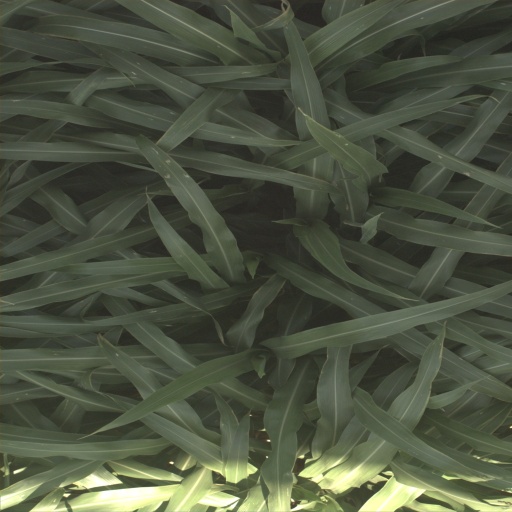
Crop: sorghum